FCM Ungheni

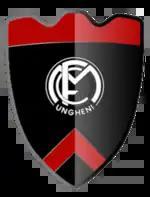

Fotbal Club Municipal Ungheni, commonly known as FCM Ungheni, is a Moldovan football club based in Ungheni, Moldova. They were founded in 2000 and they play in Liga 1, the second division in Moldovan football.